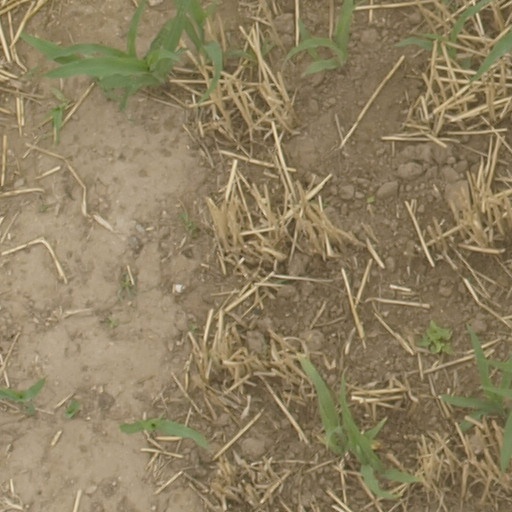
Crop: maize; corn